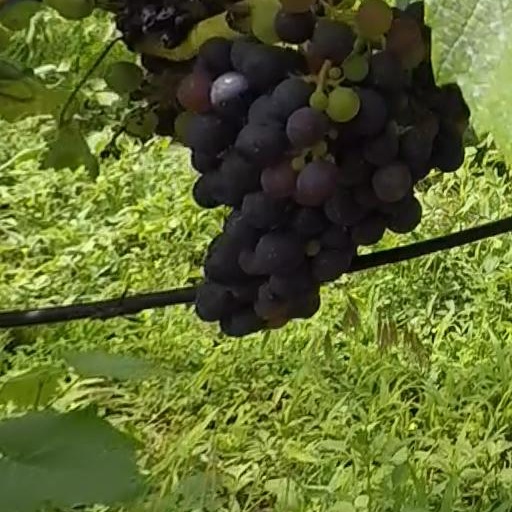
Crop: grape